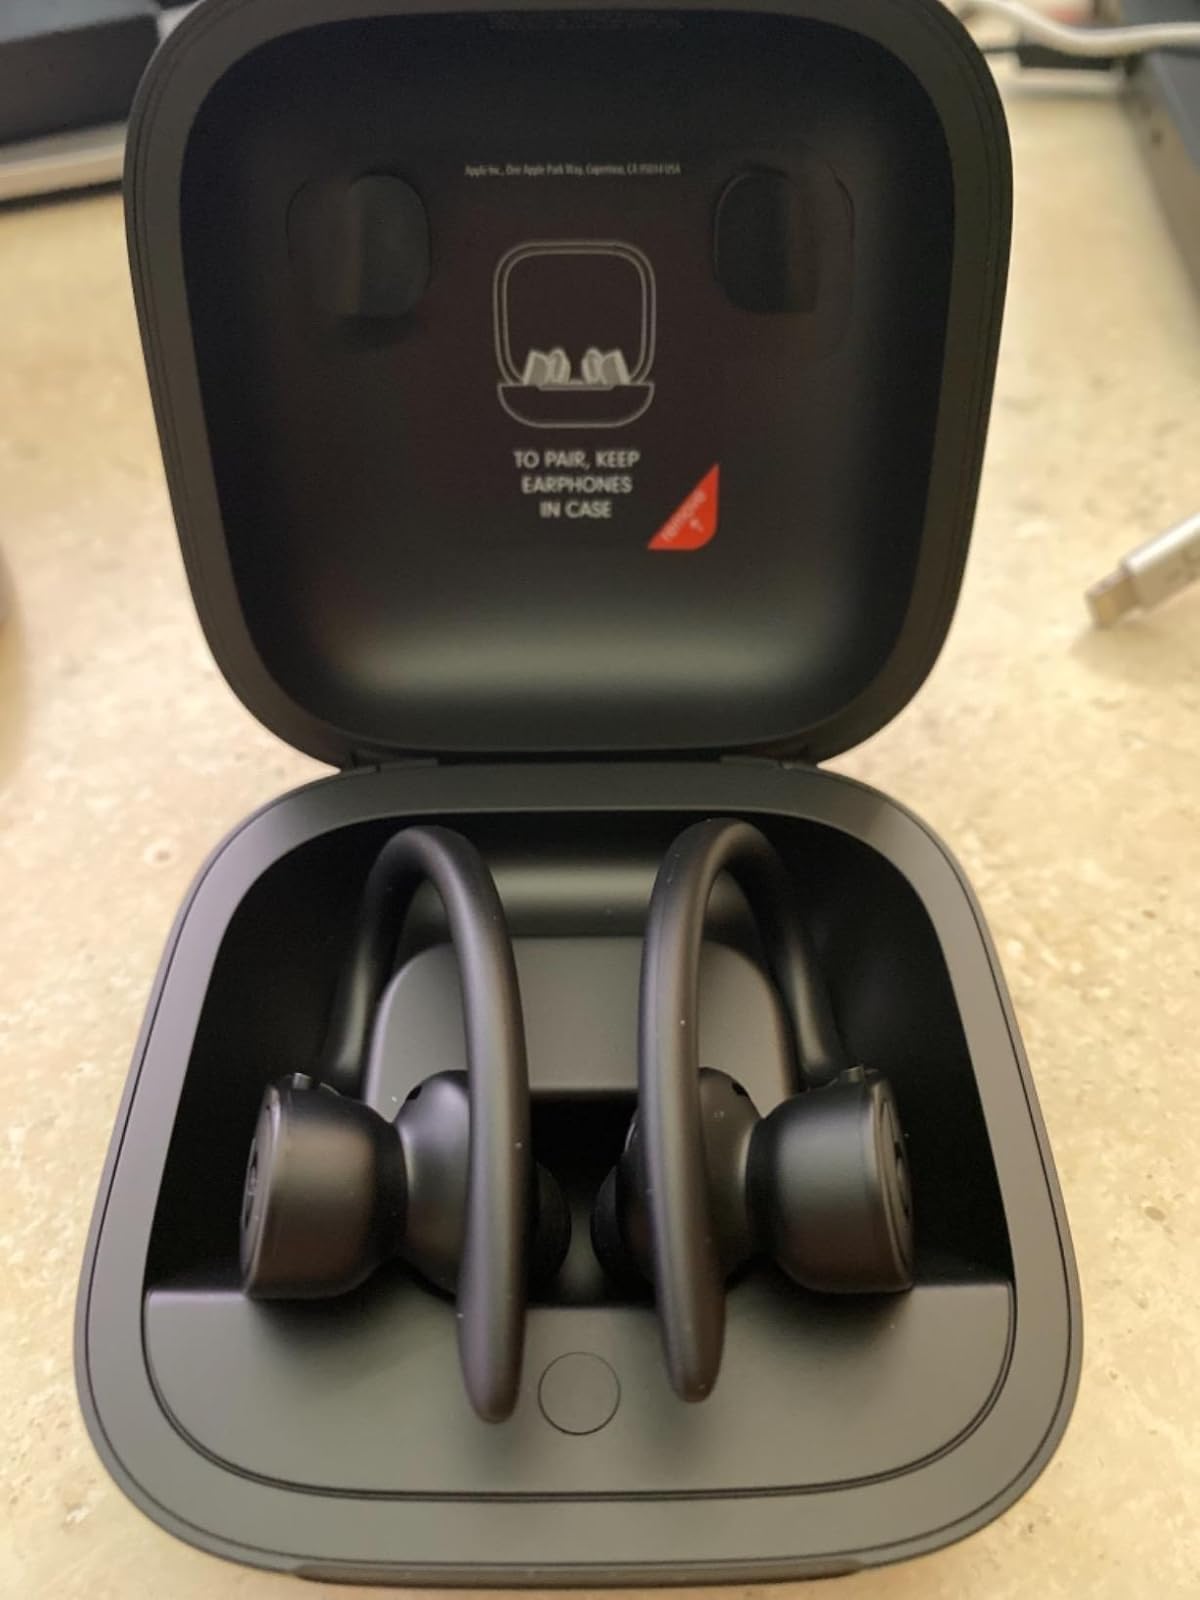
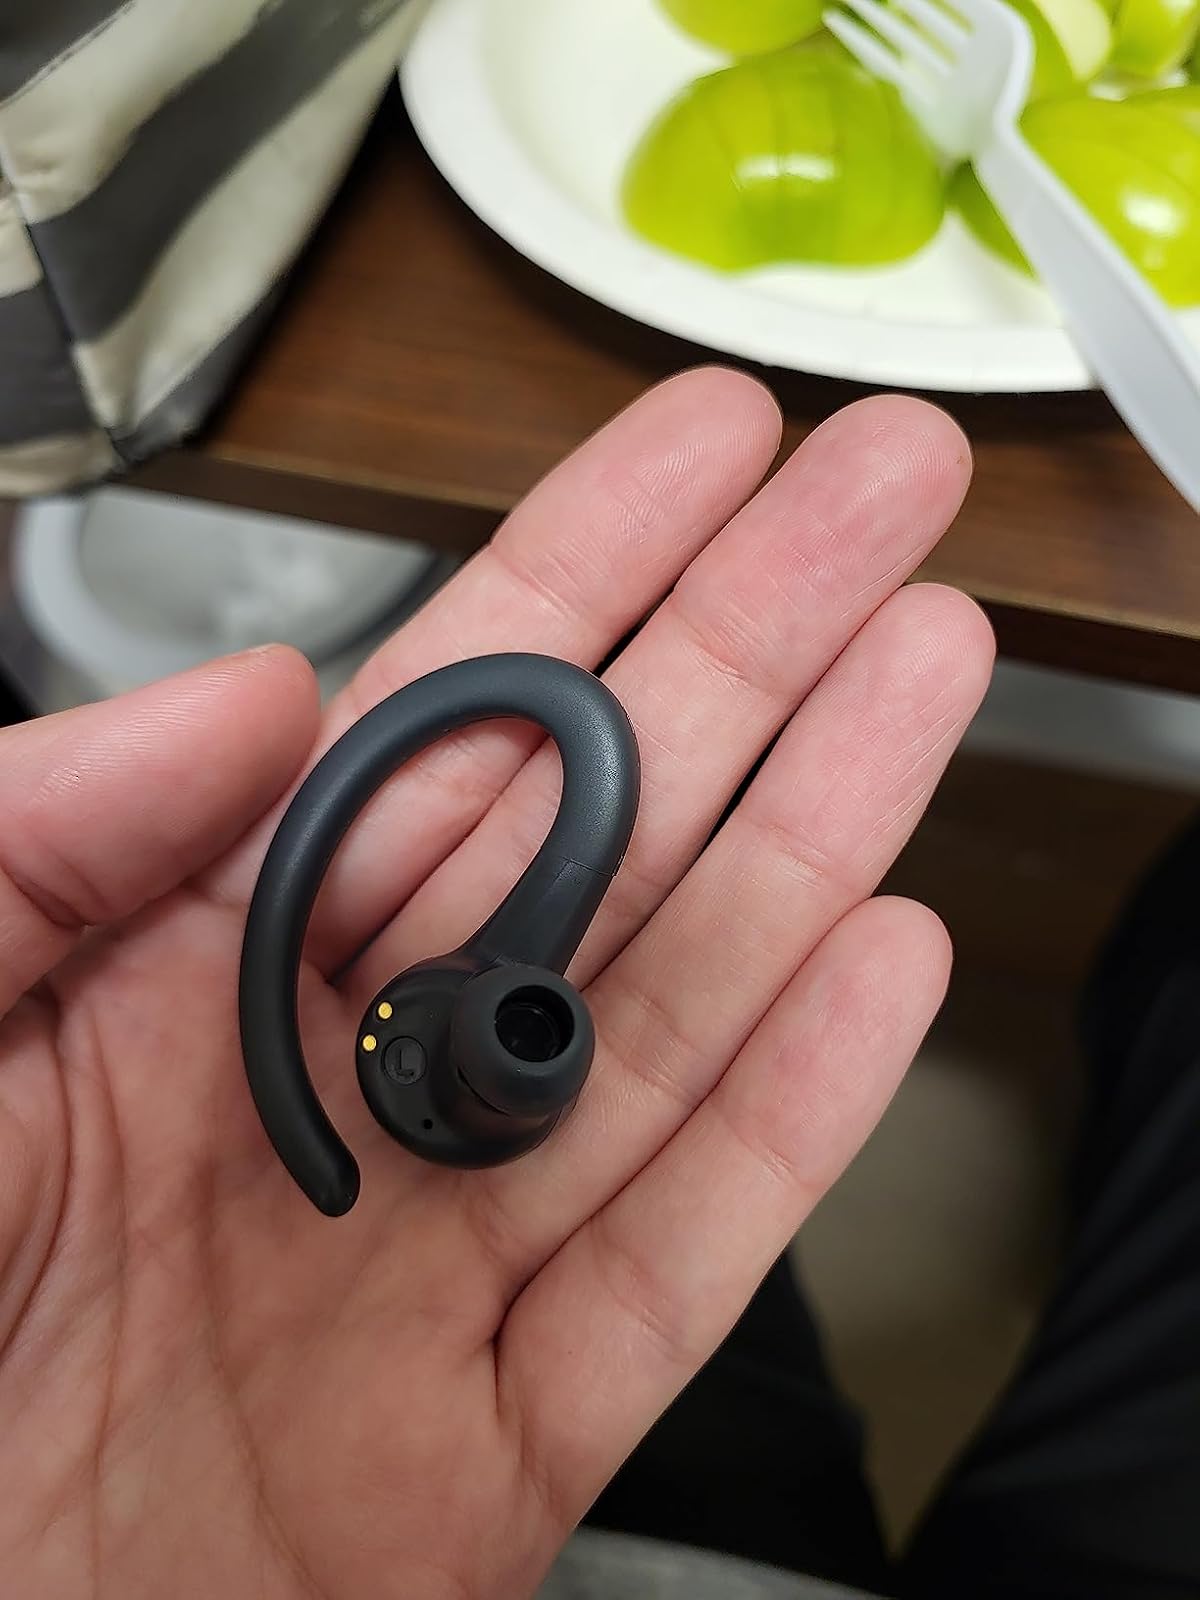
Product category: earbuds
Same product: no